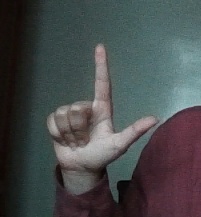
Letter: laam